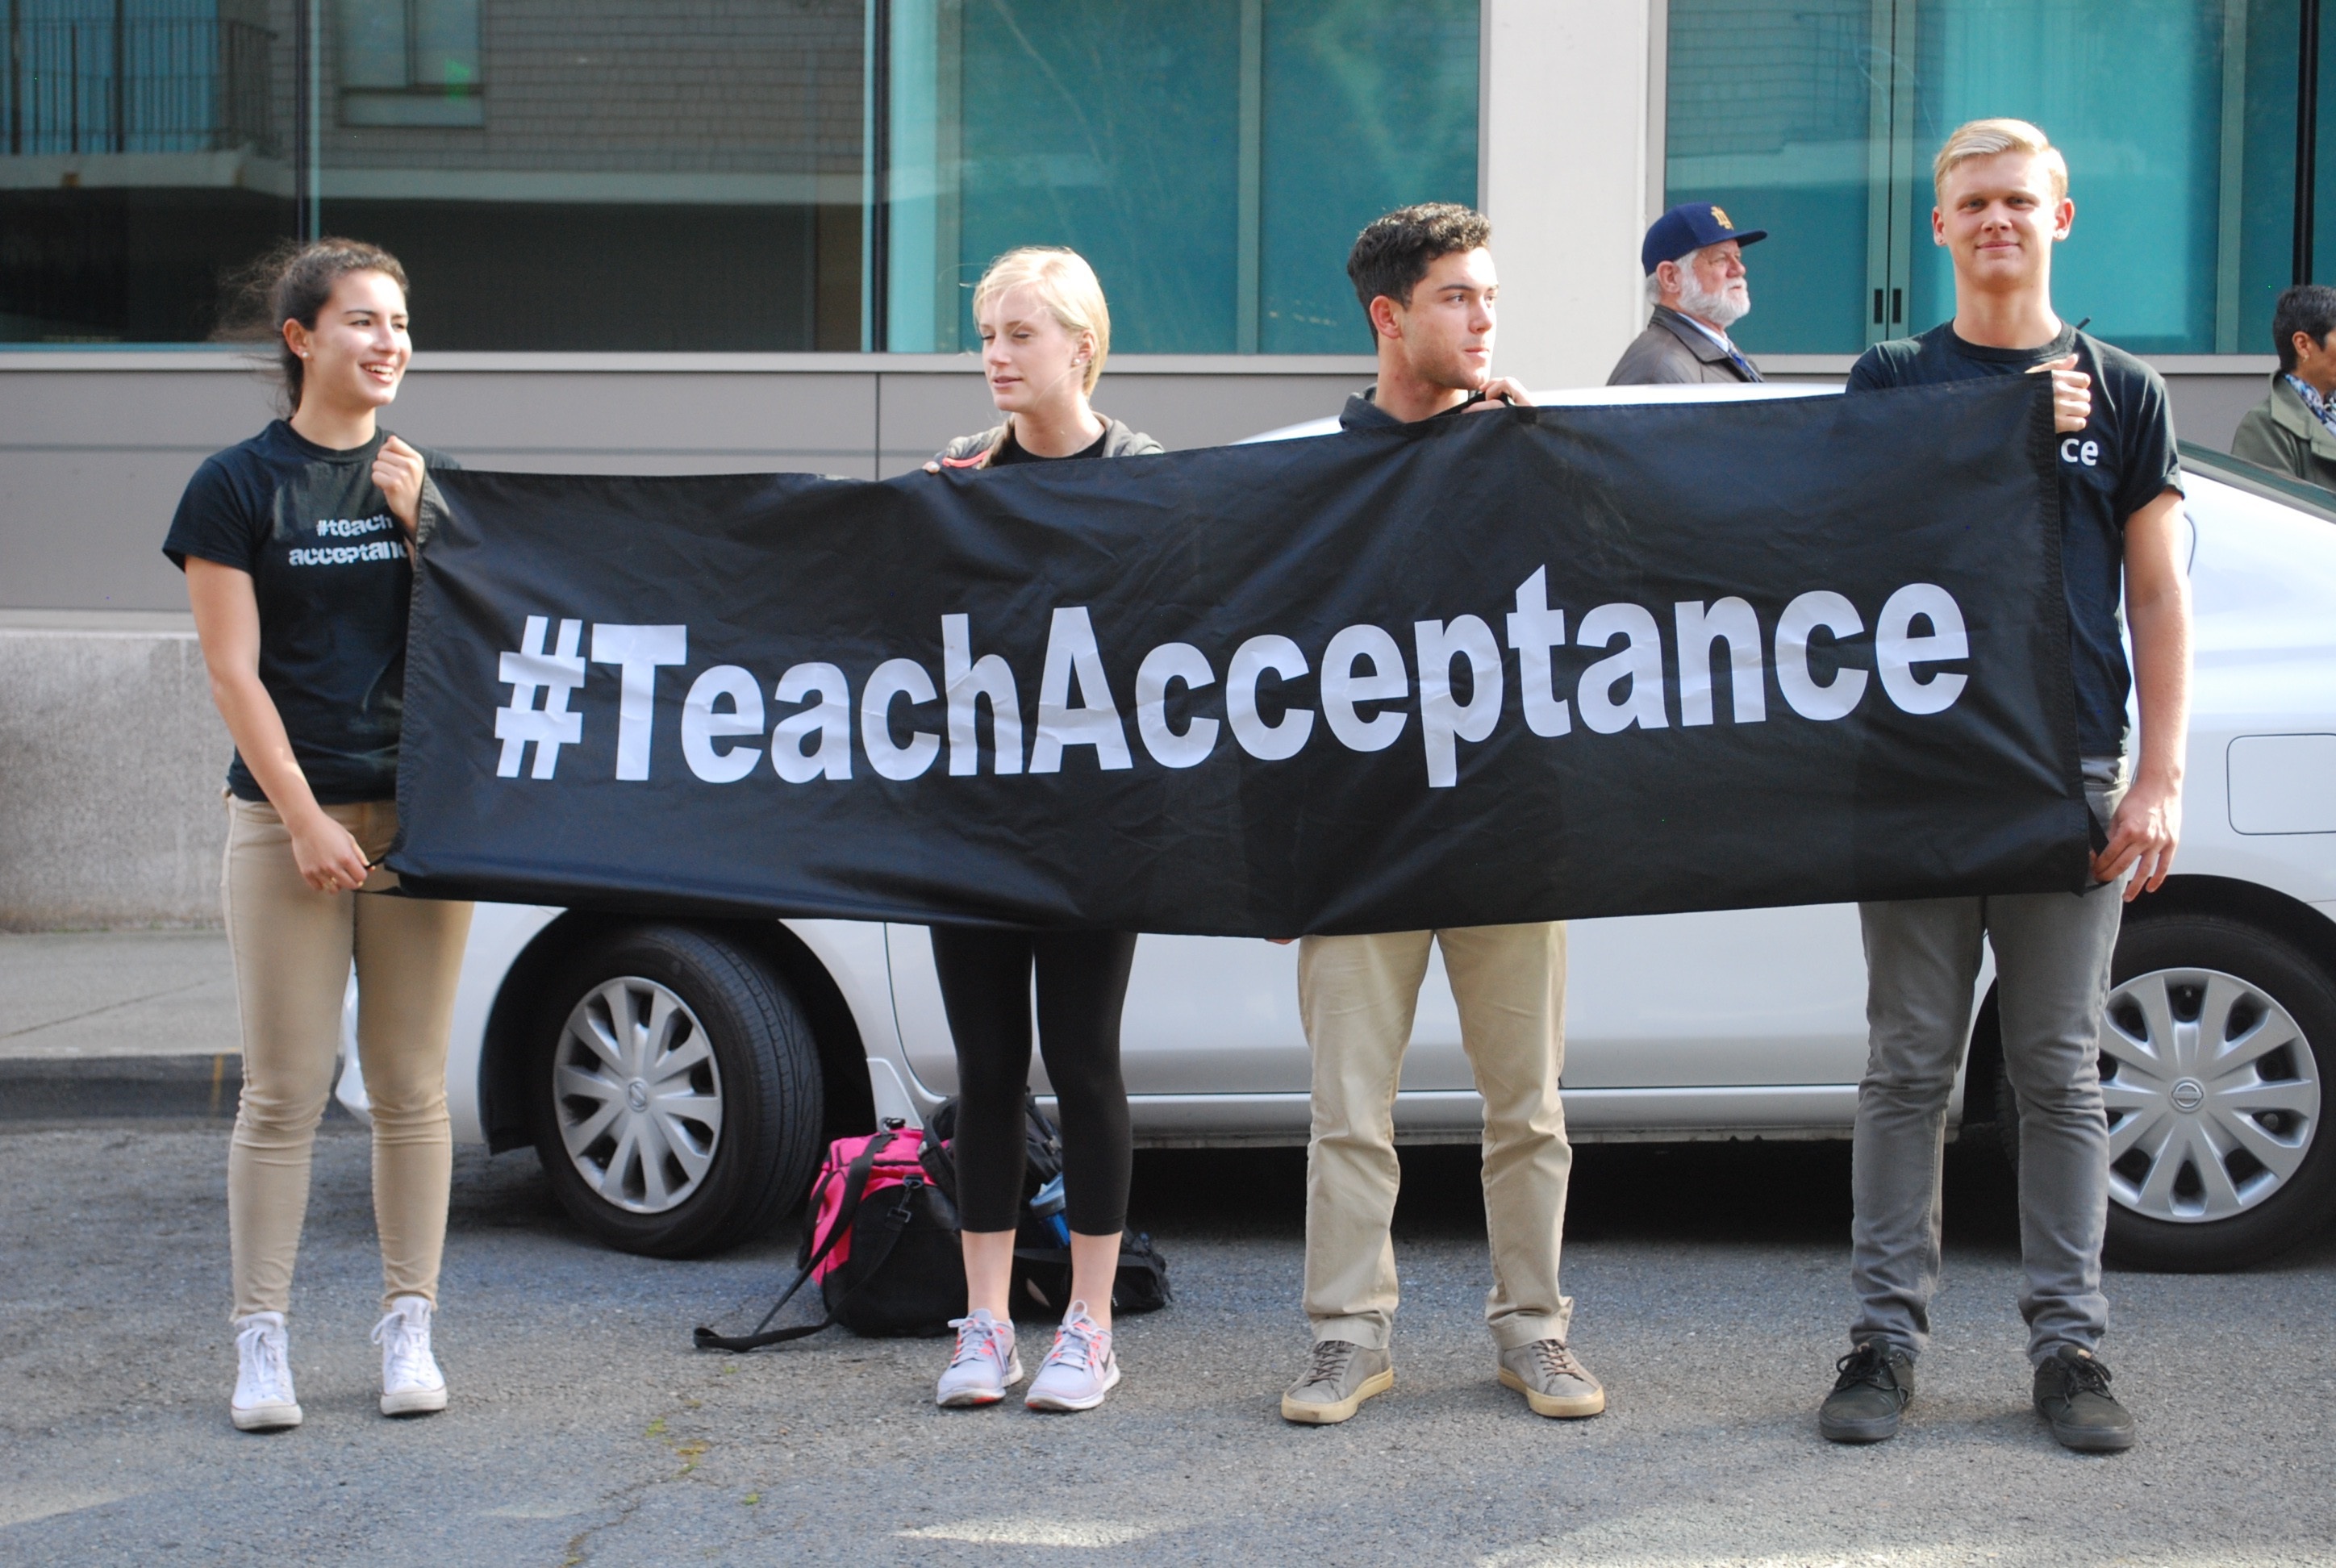
love, vehicle, human, liberty, rights, support, pride, gay, tolerance, homosexuality